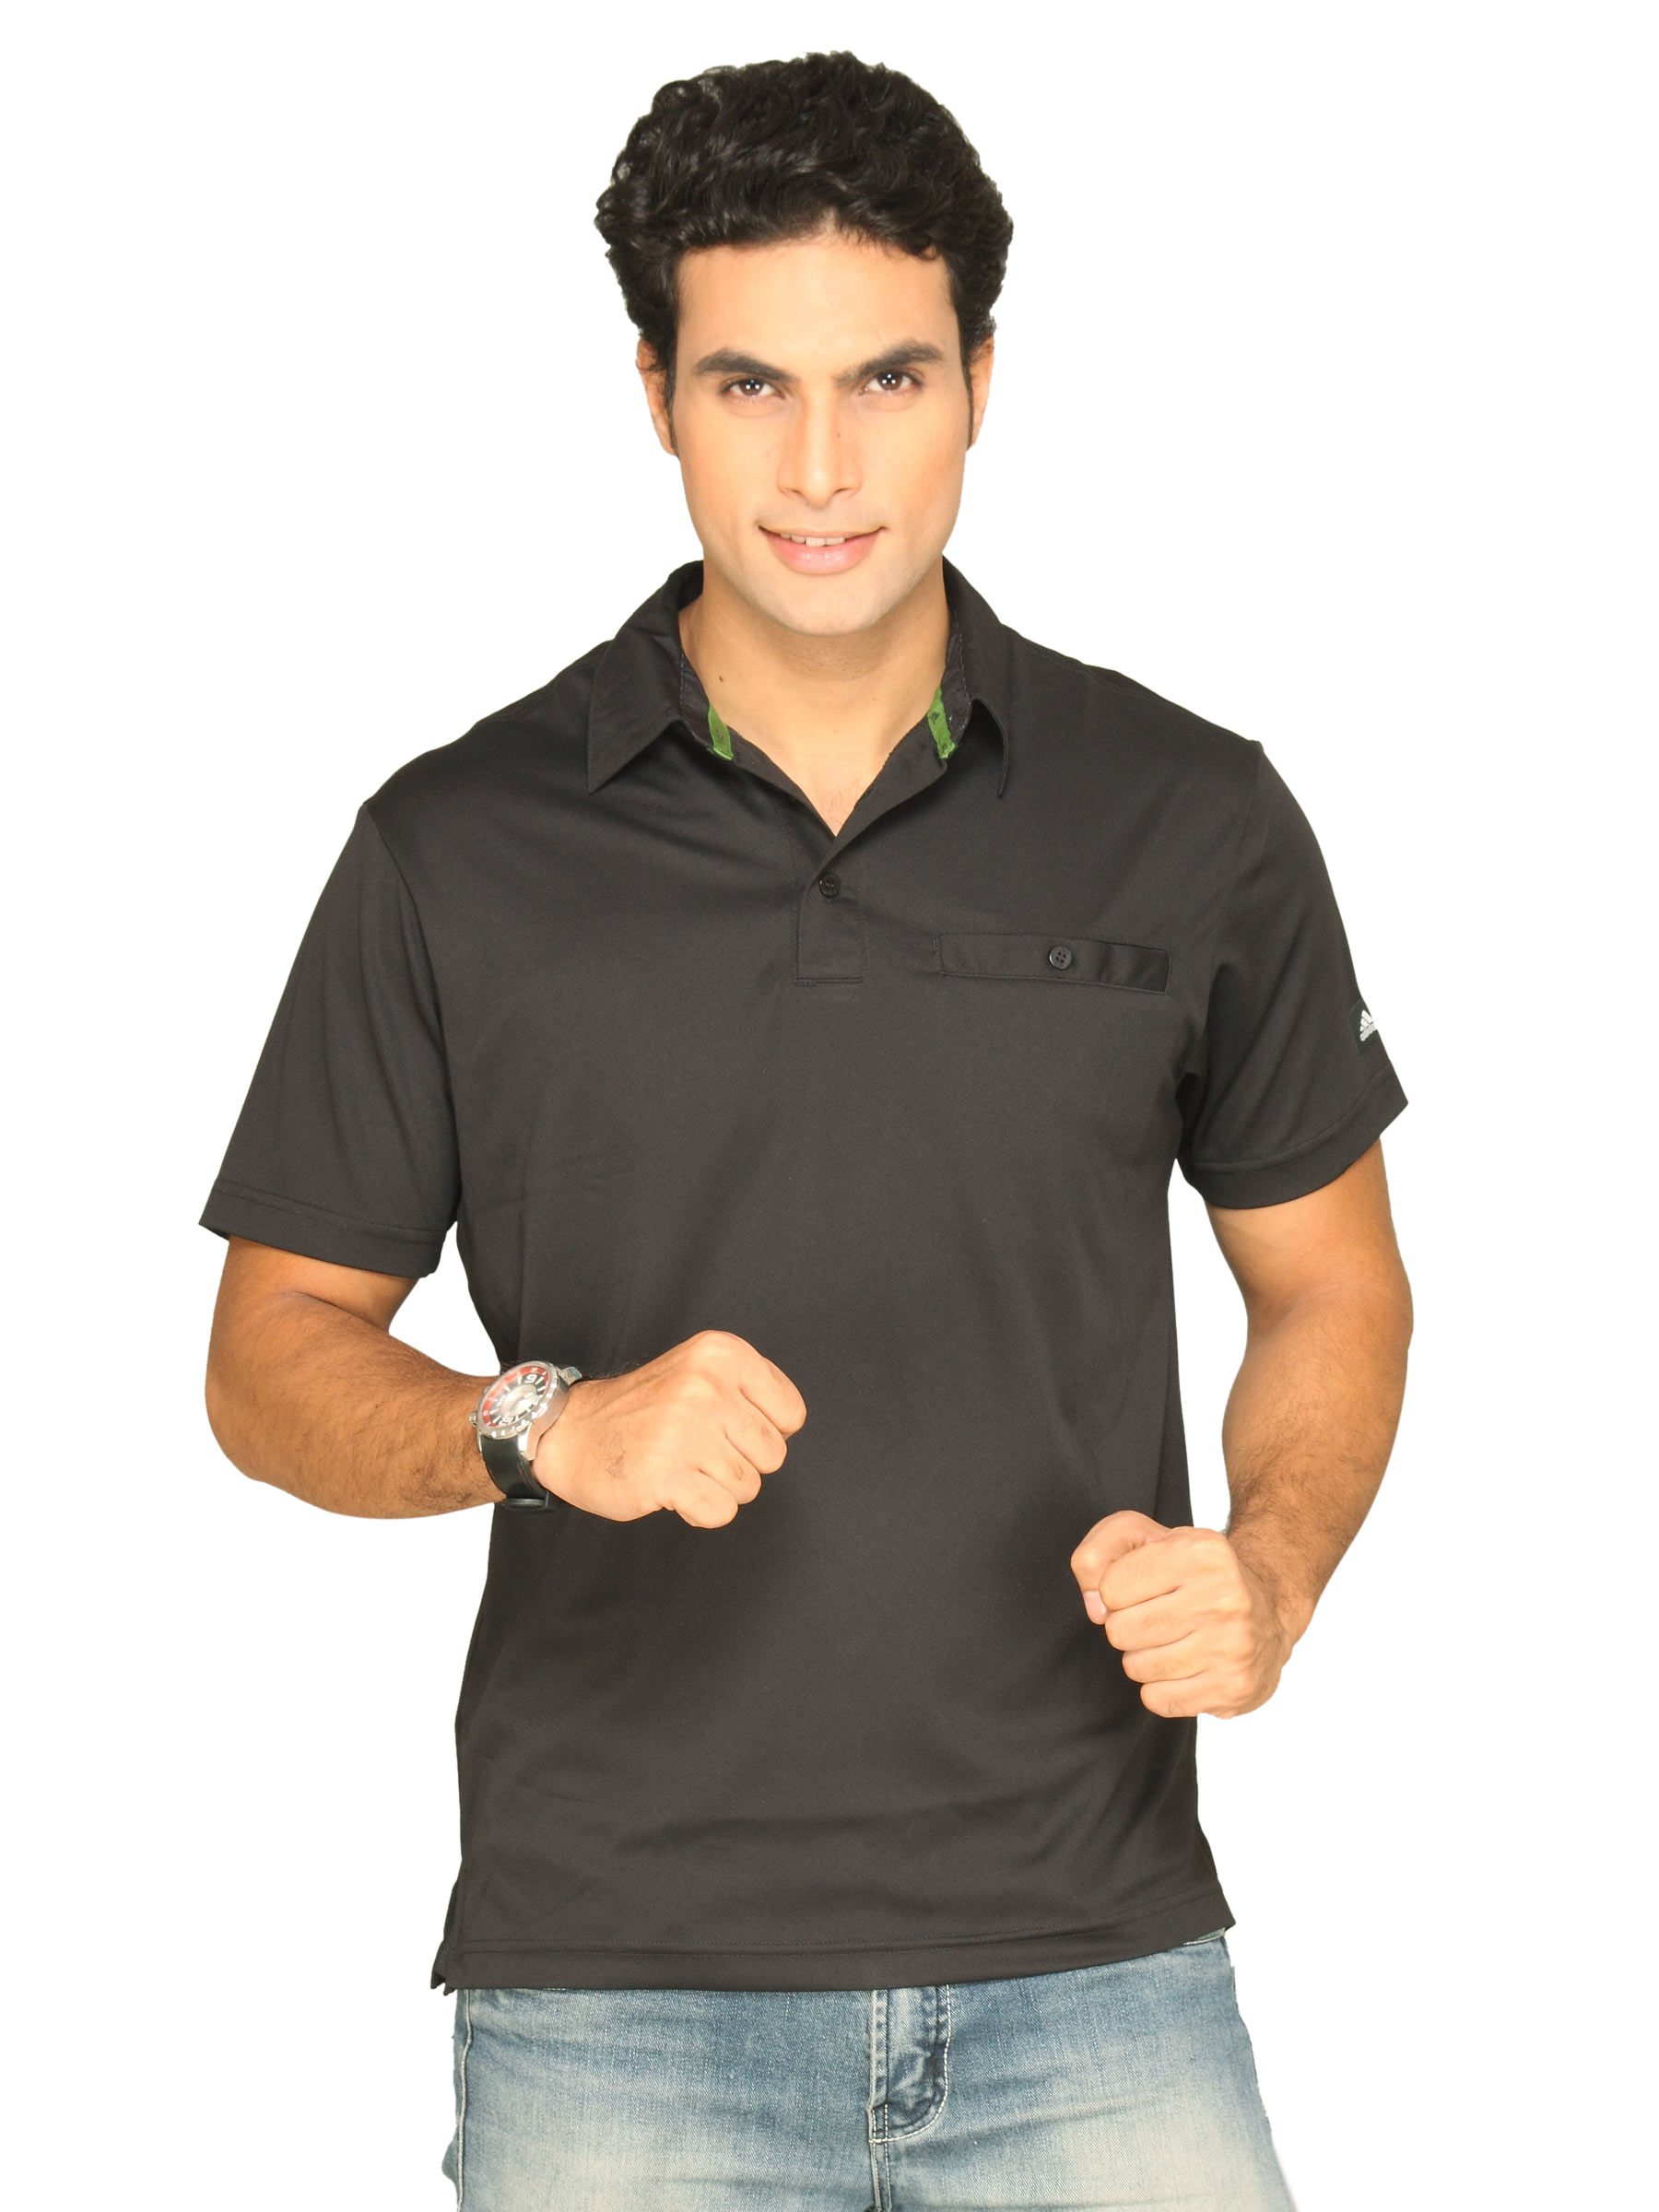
ADIDAS Men's Polo Black T-shirt
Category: Apparel / Topwear / Tshirts
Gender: Men
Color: Black
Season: Summer 2011
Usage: Casual